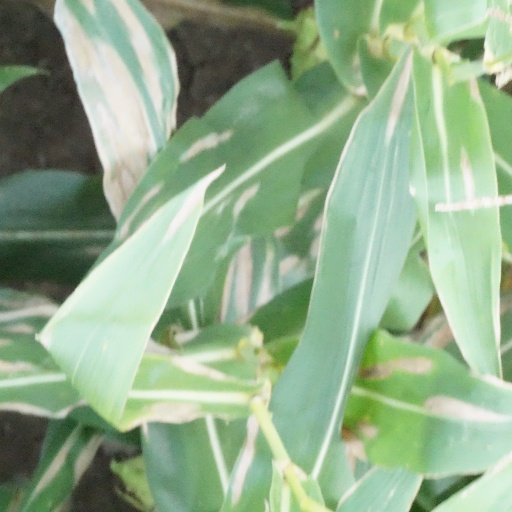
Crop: maize; corn